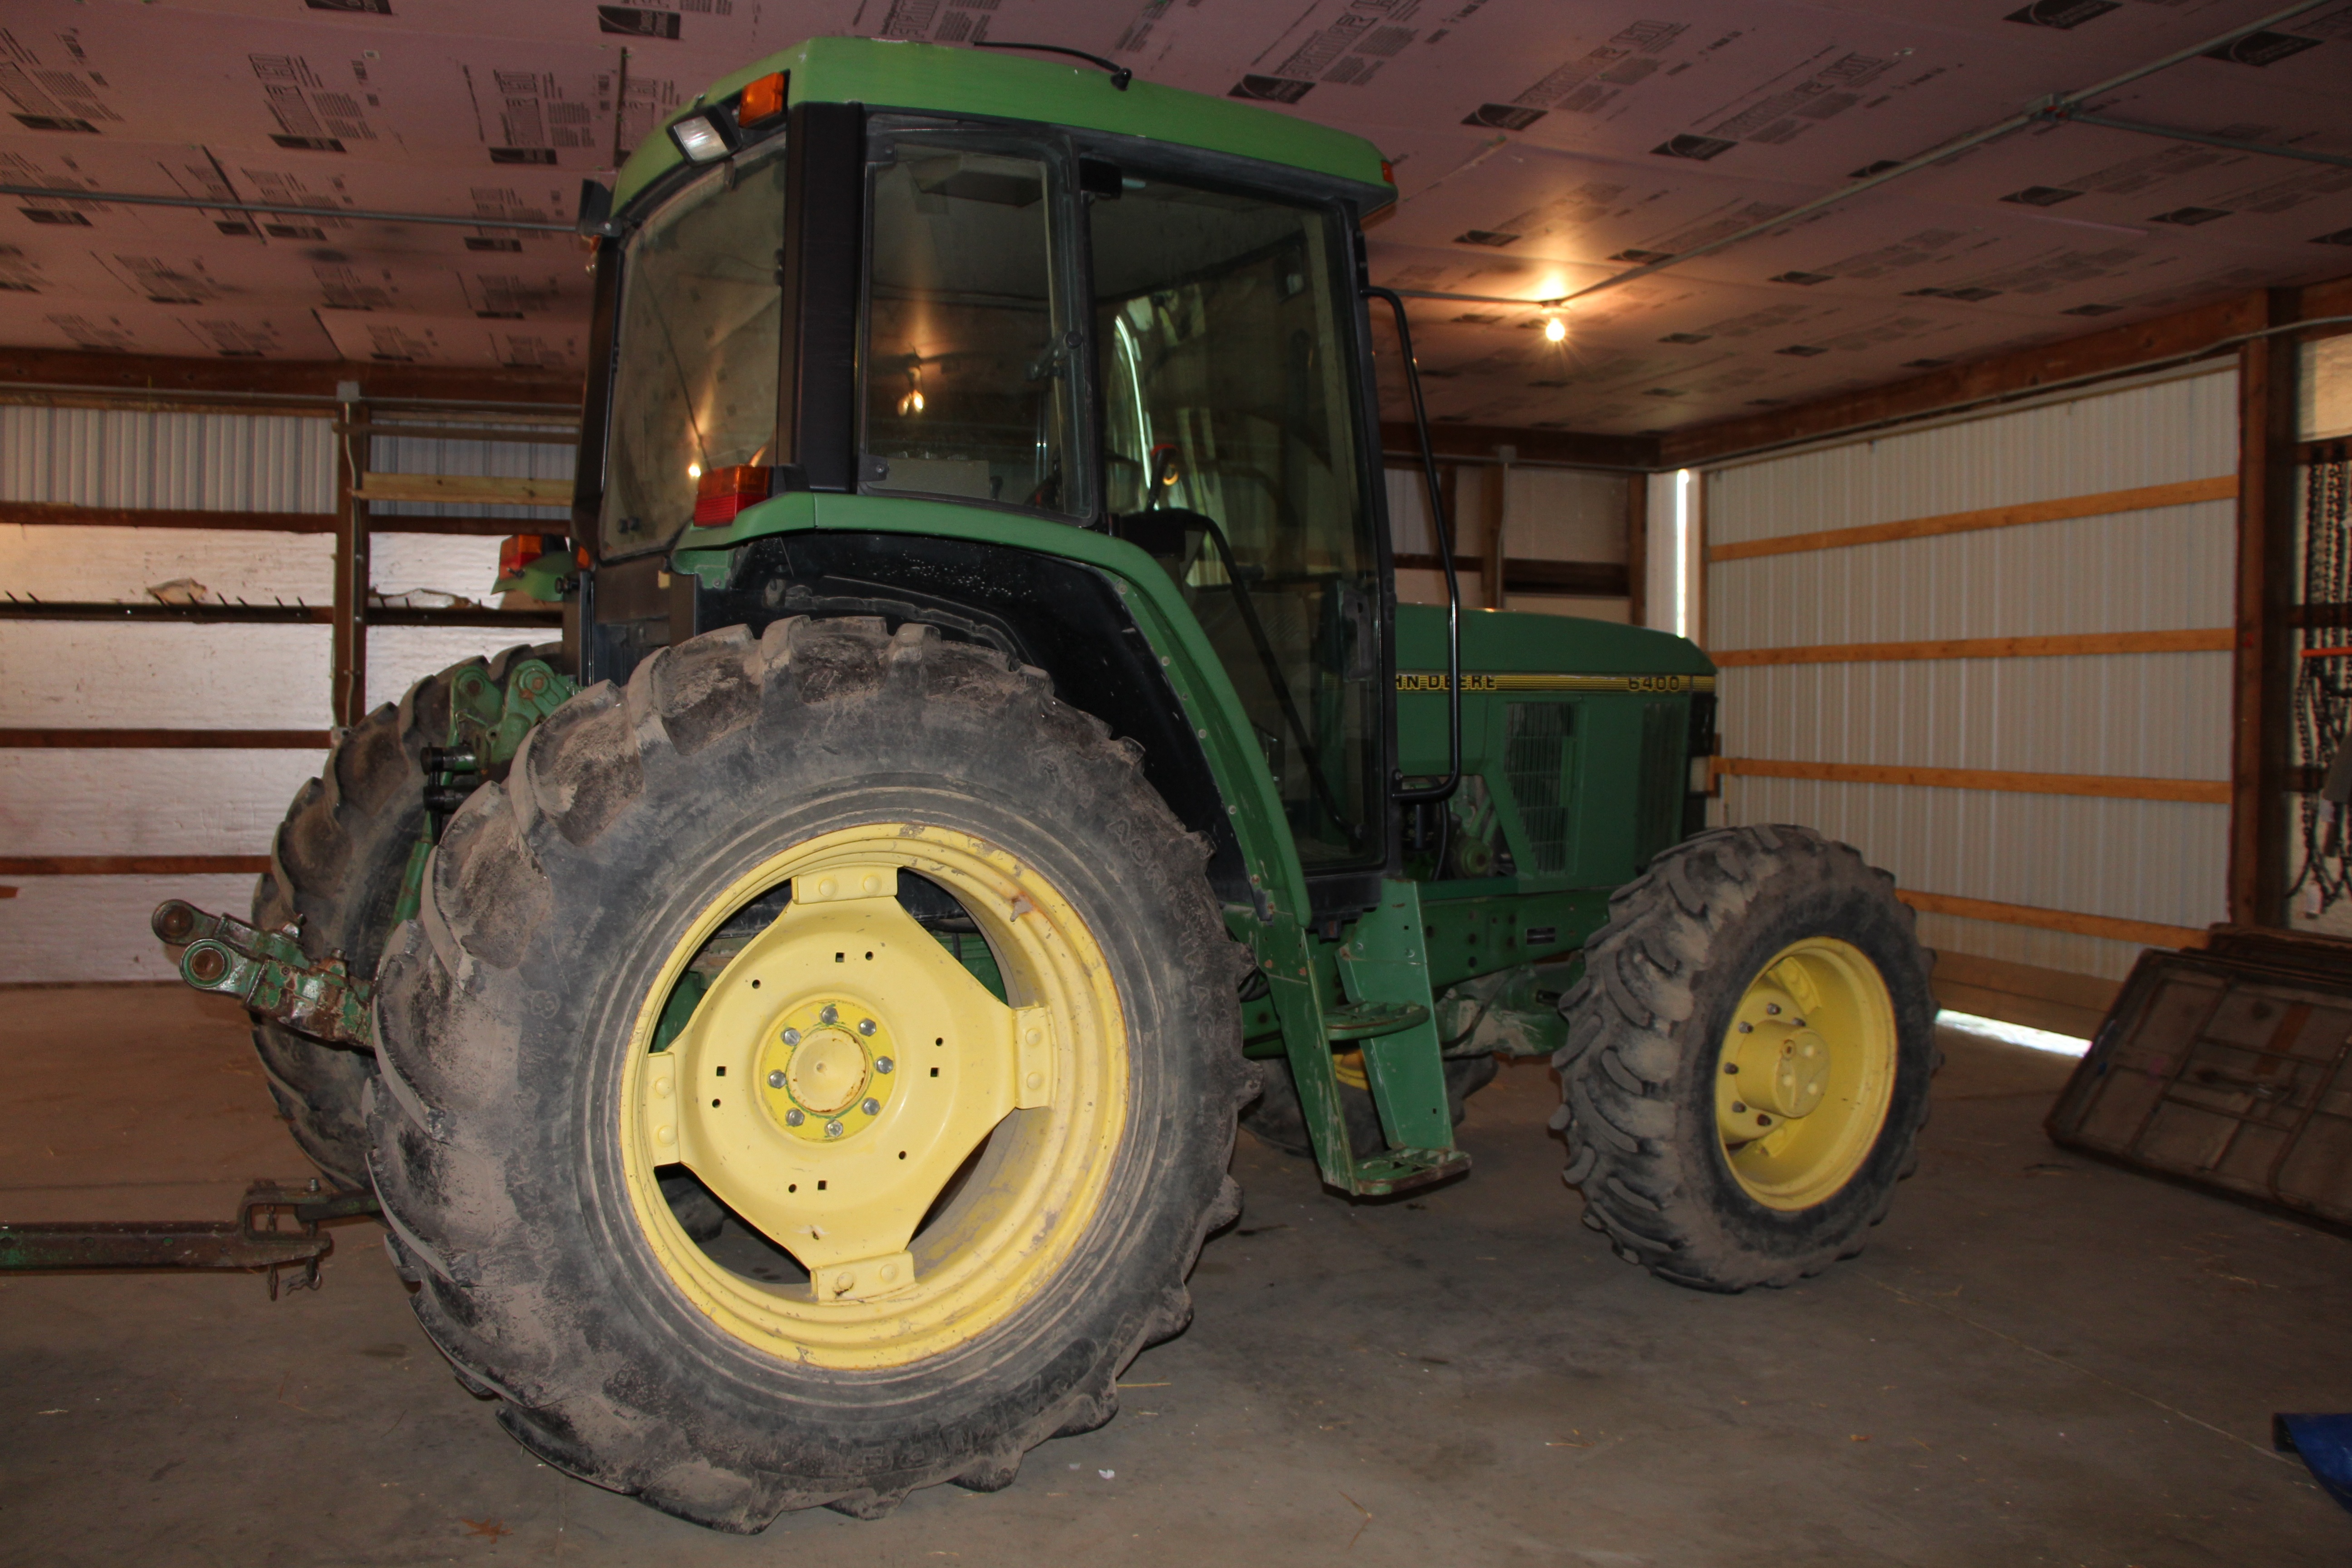
tractor, farm, wheel, rural, farming, harvest, vehicle, machine, machinery, industry, agriculture, bulldozer, agricultural machinery, construction equipment, land vehicle